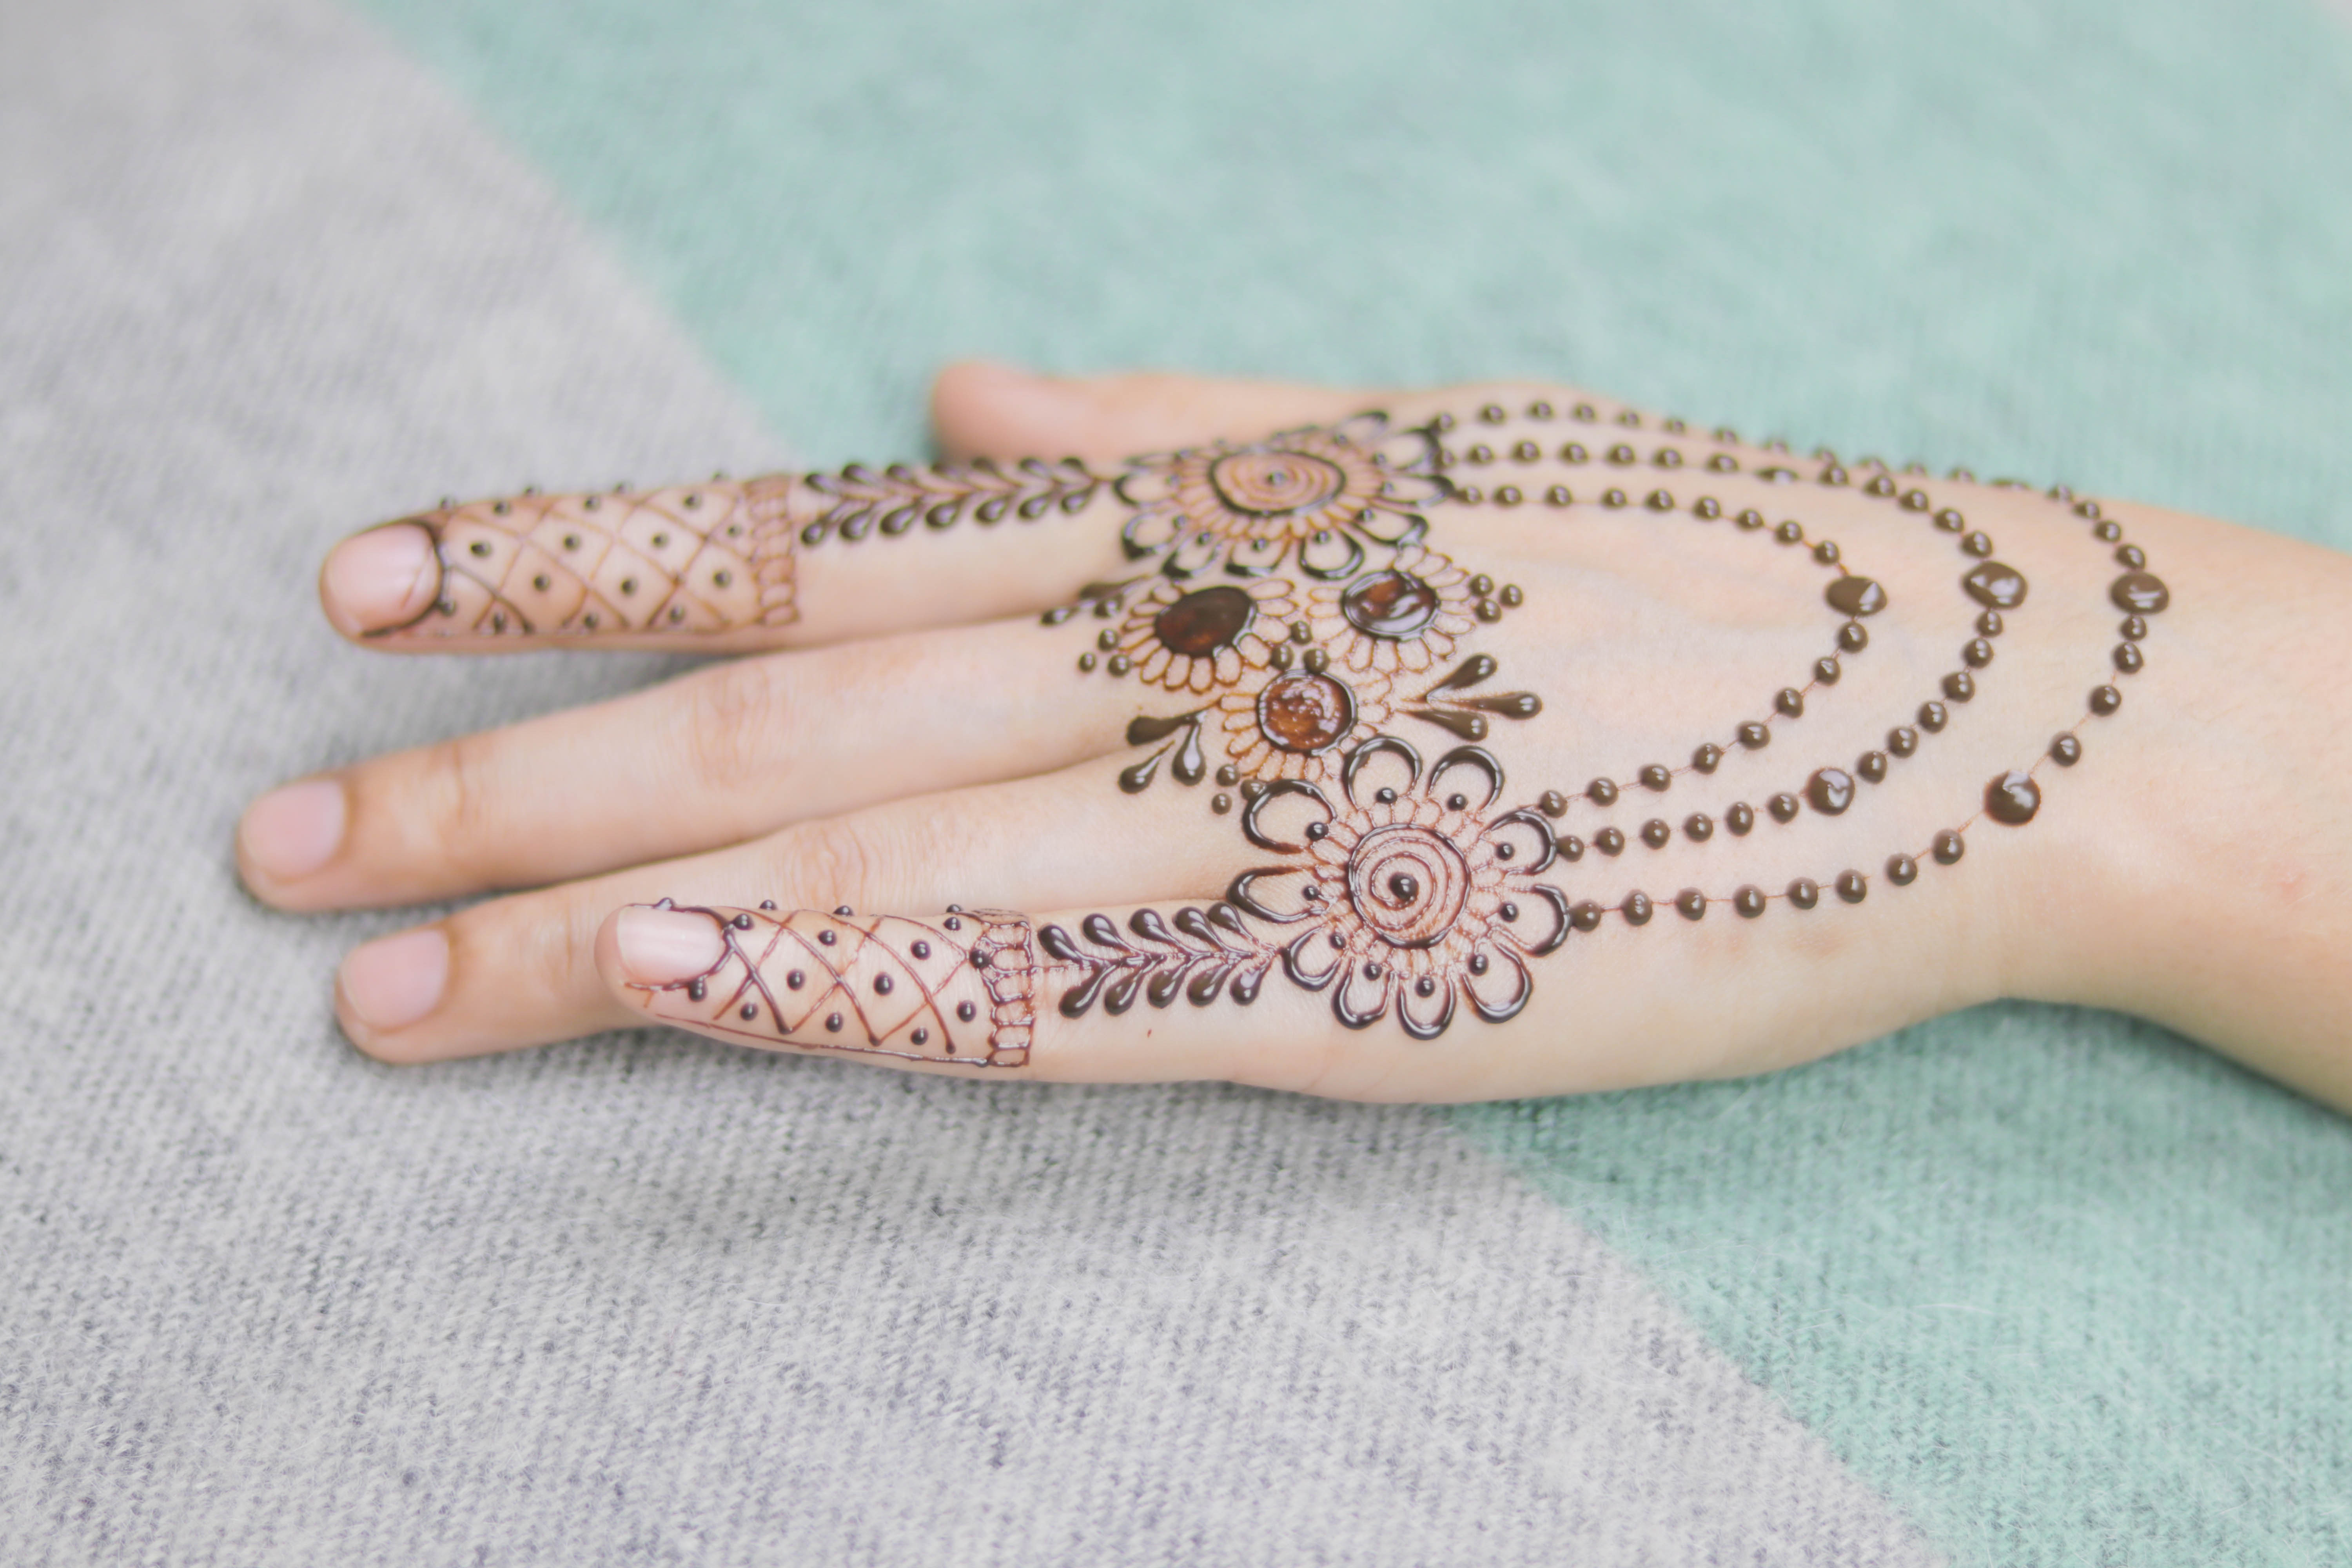
design, mehndi, pattern, nail, finger, wrist, henna, hand, skin, joint, artwork, fashion accessory, jewellery, peach, thumb